113 Battalion

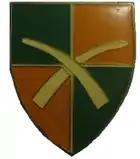
SADF Group 13 emblem

113 Battalion was later absorbed into 7 South African Infantry Battalion to form a single battalion in the new SANDF.